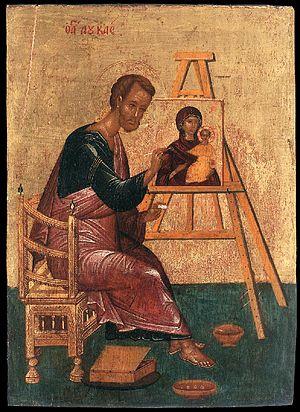
L'iconodulie, du grec εικών / eikôn et δουλεία / douleia, est un courant de pensée qui est en faveur des images religieuses ou icônes et de leur vénération, en opposition à l'iconoclasme.
Irène l'Athénienne est une impératrice byzantine, née vers 752 à Athènes et morte le 9 août 803 sur l'île de Lesbos. Elle règne en tant que régente pour le compte de son fils de 780 à 790 puis en tant qu'impératrice régnante de 797 à 802. Elle est la première femme de l'Histoire à régner en tant que basileus.